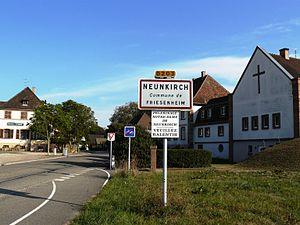
Le hameau de Neunkirch, commune de Friesenheim
Friesenheim est une commune française située dans le département du Bas-Rhin, en région Grand Est.